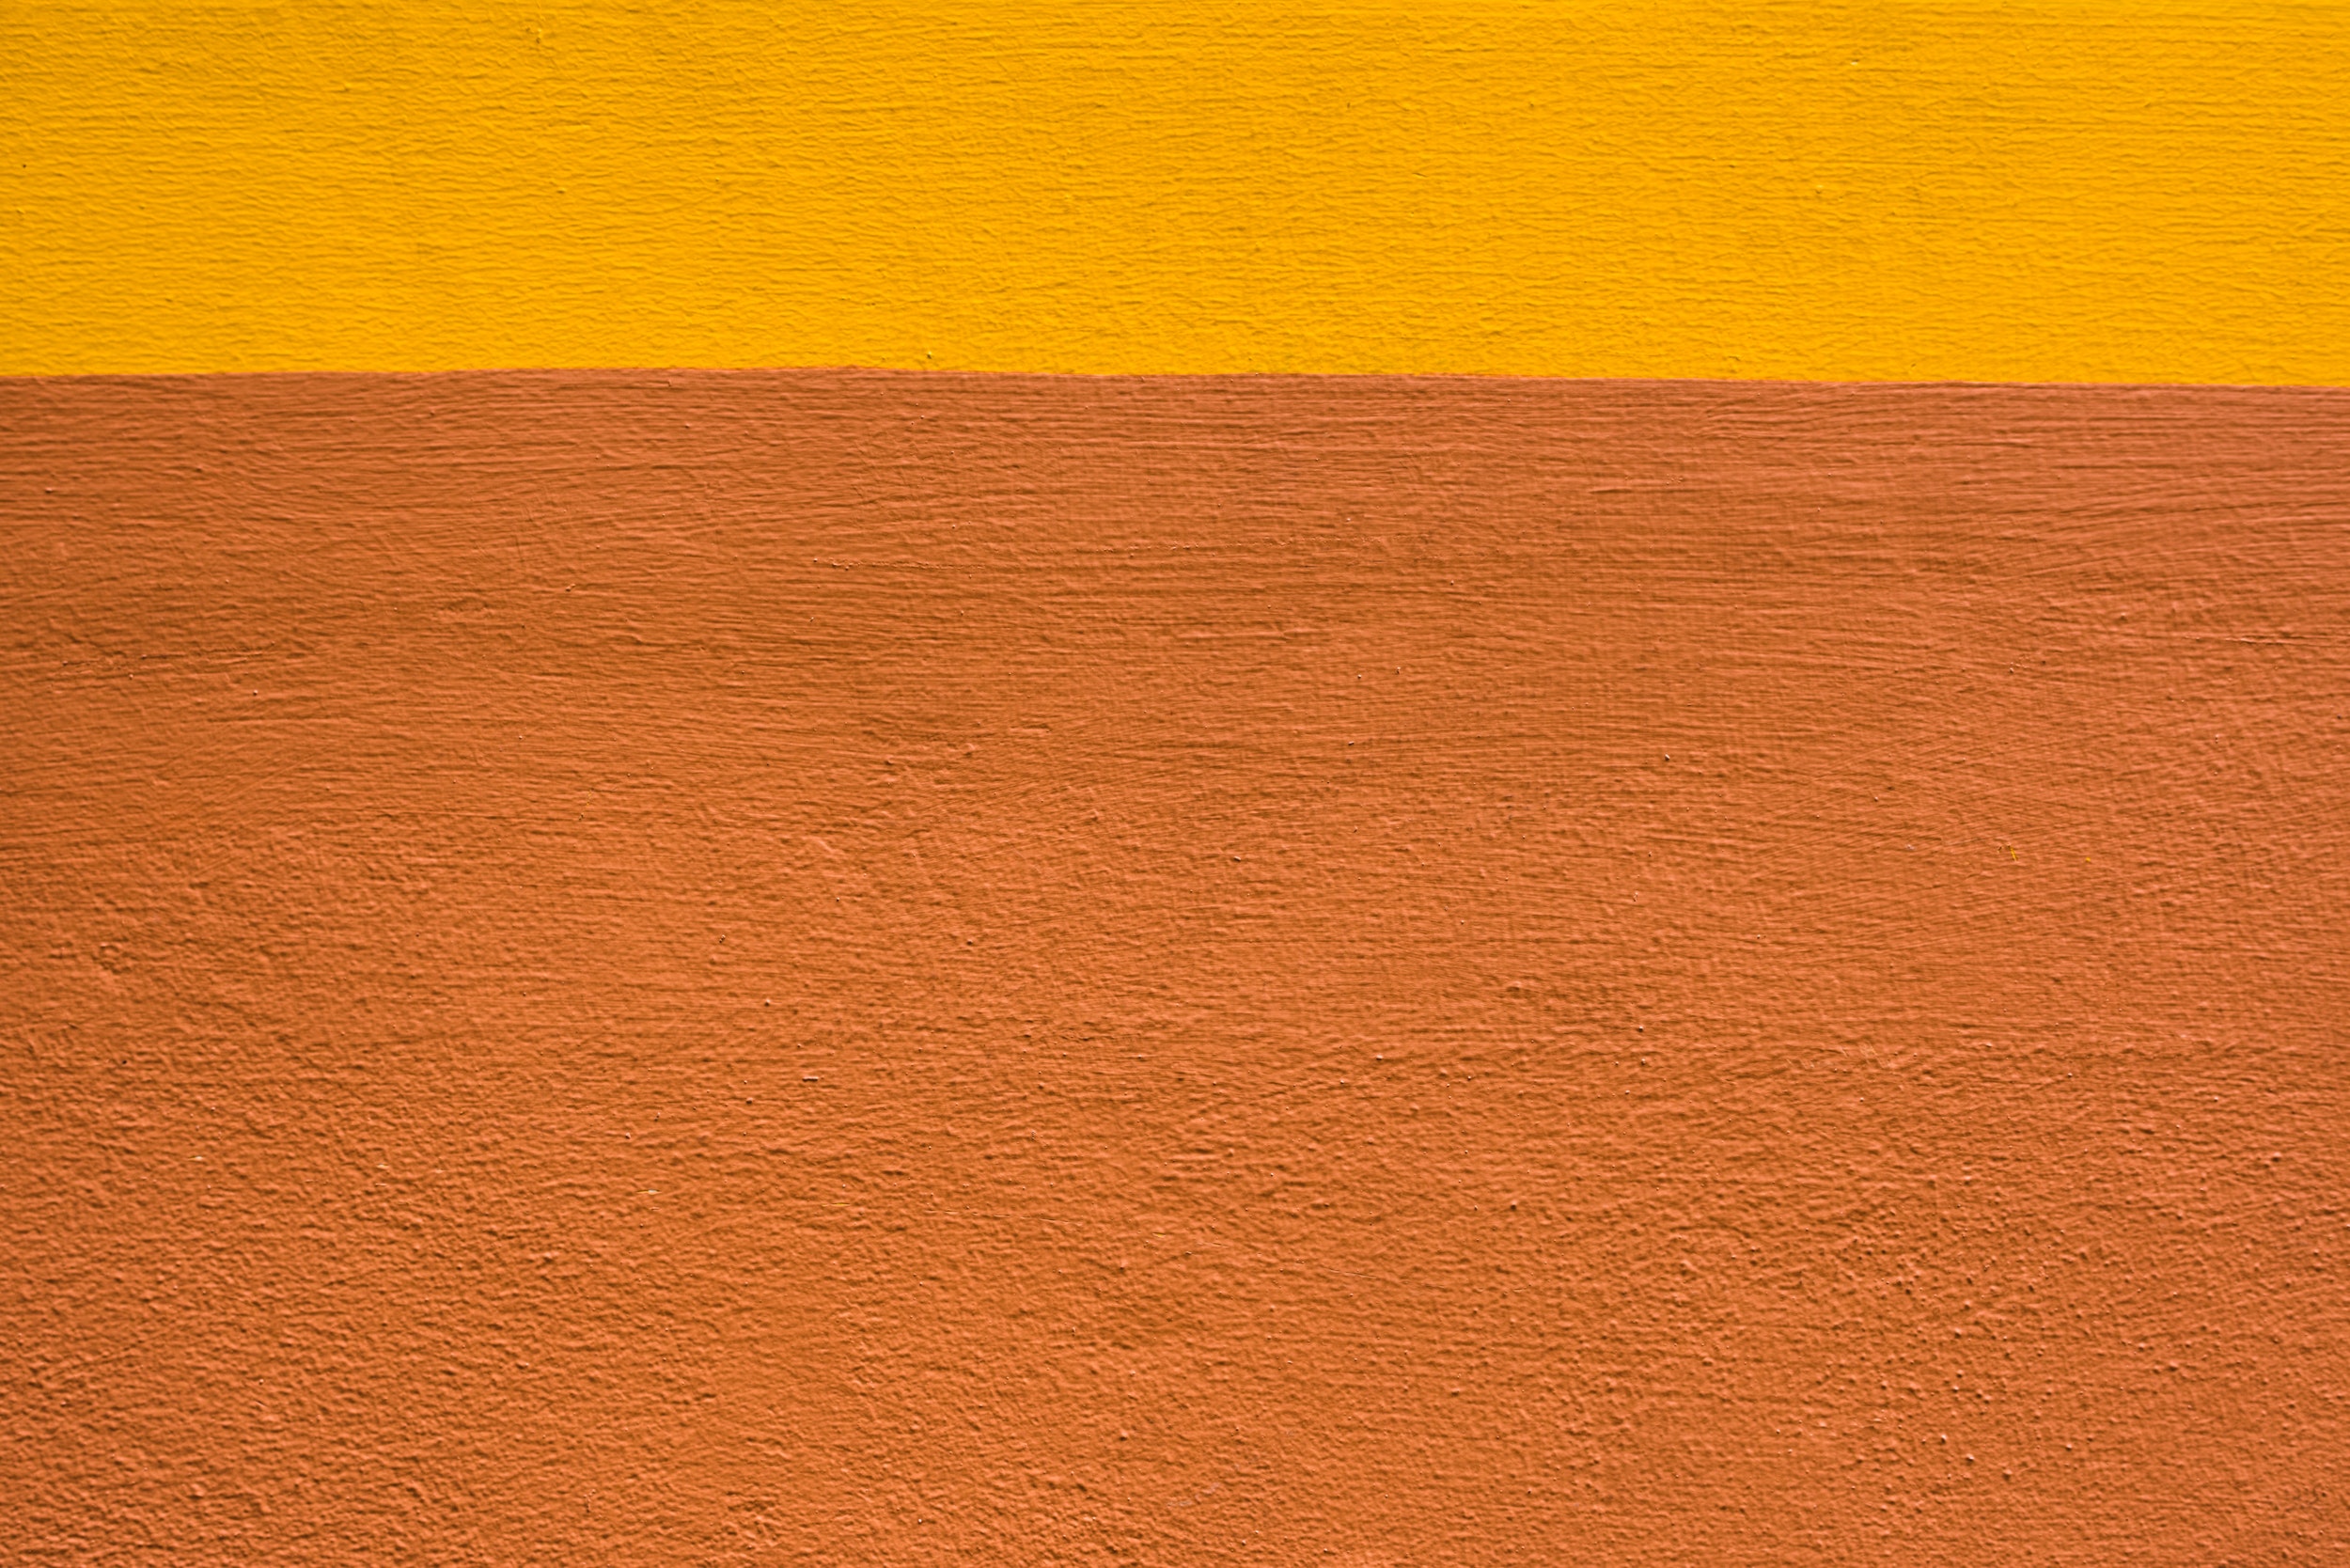
orange, yellow, brown, amber, wood, wood stain, caramel color, line, peach, pattern, beige, flooring, plywood